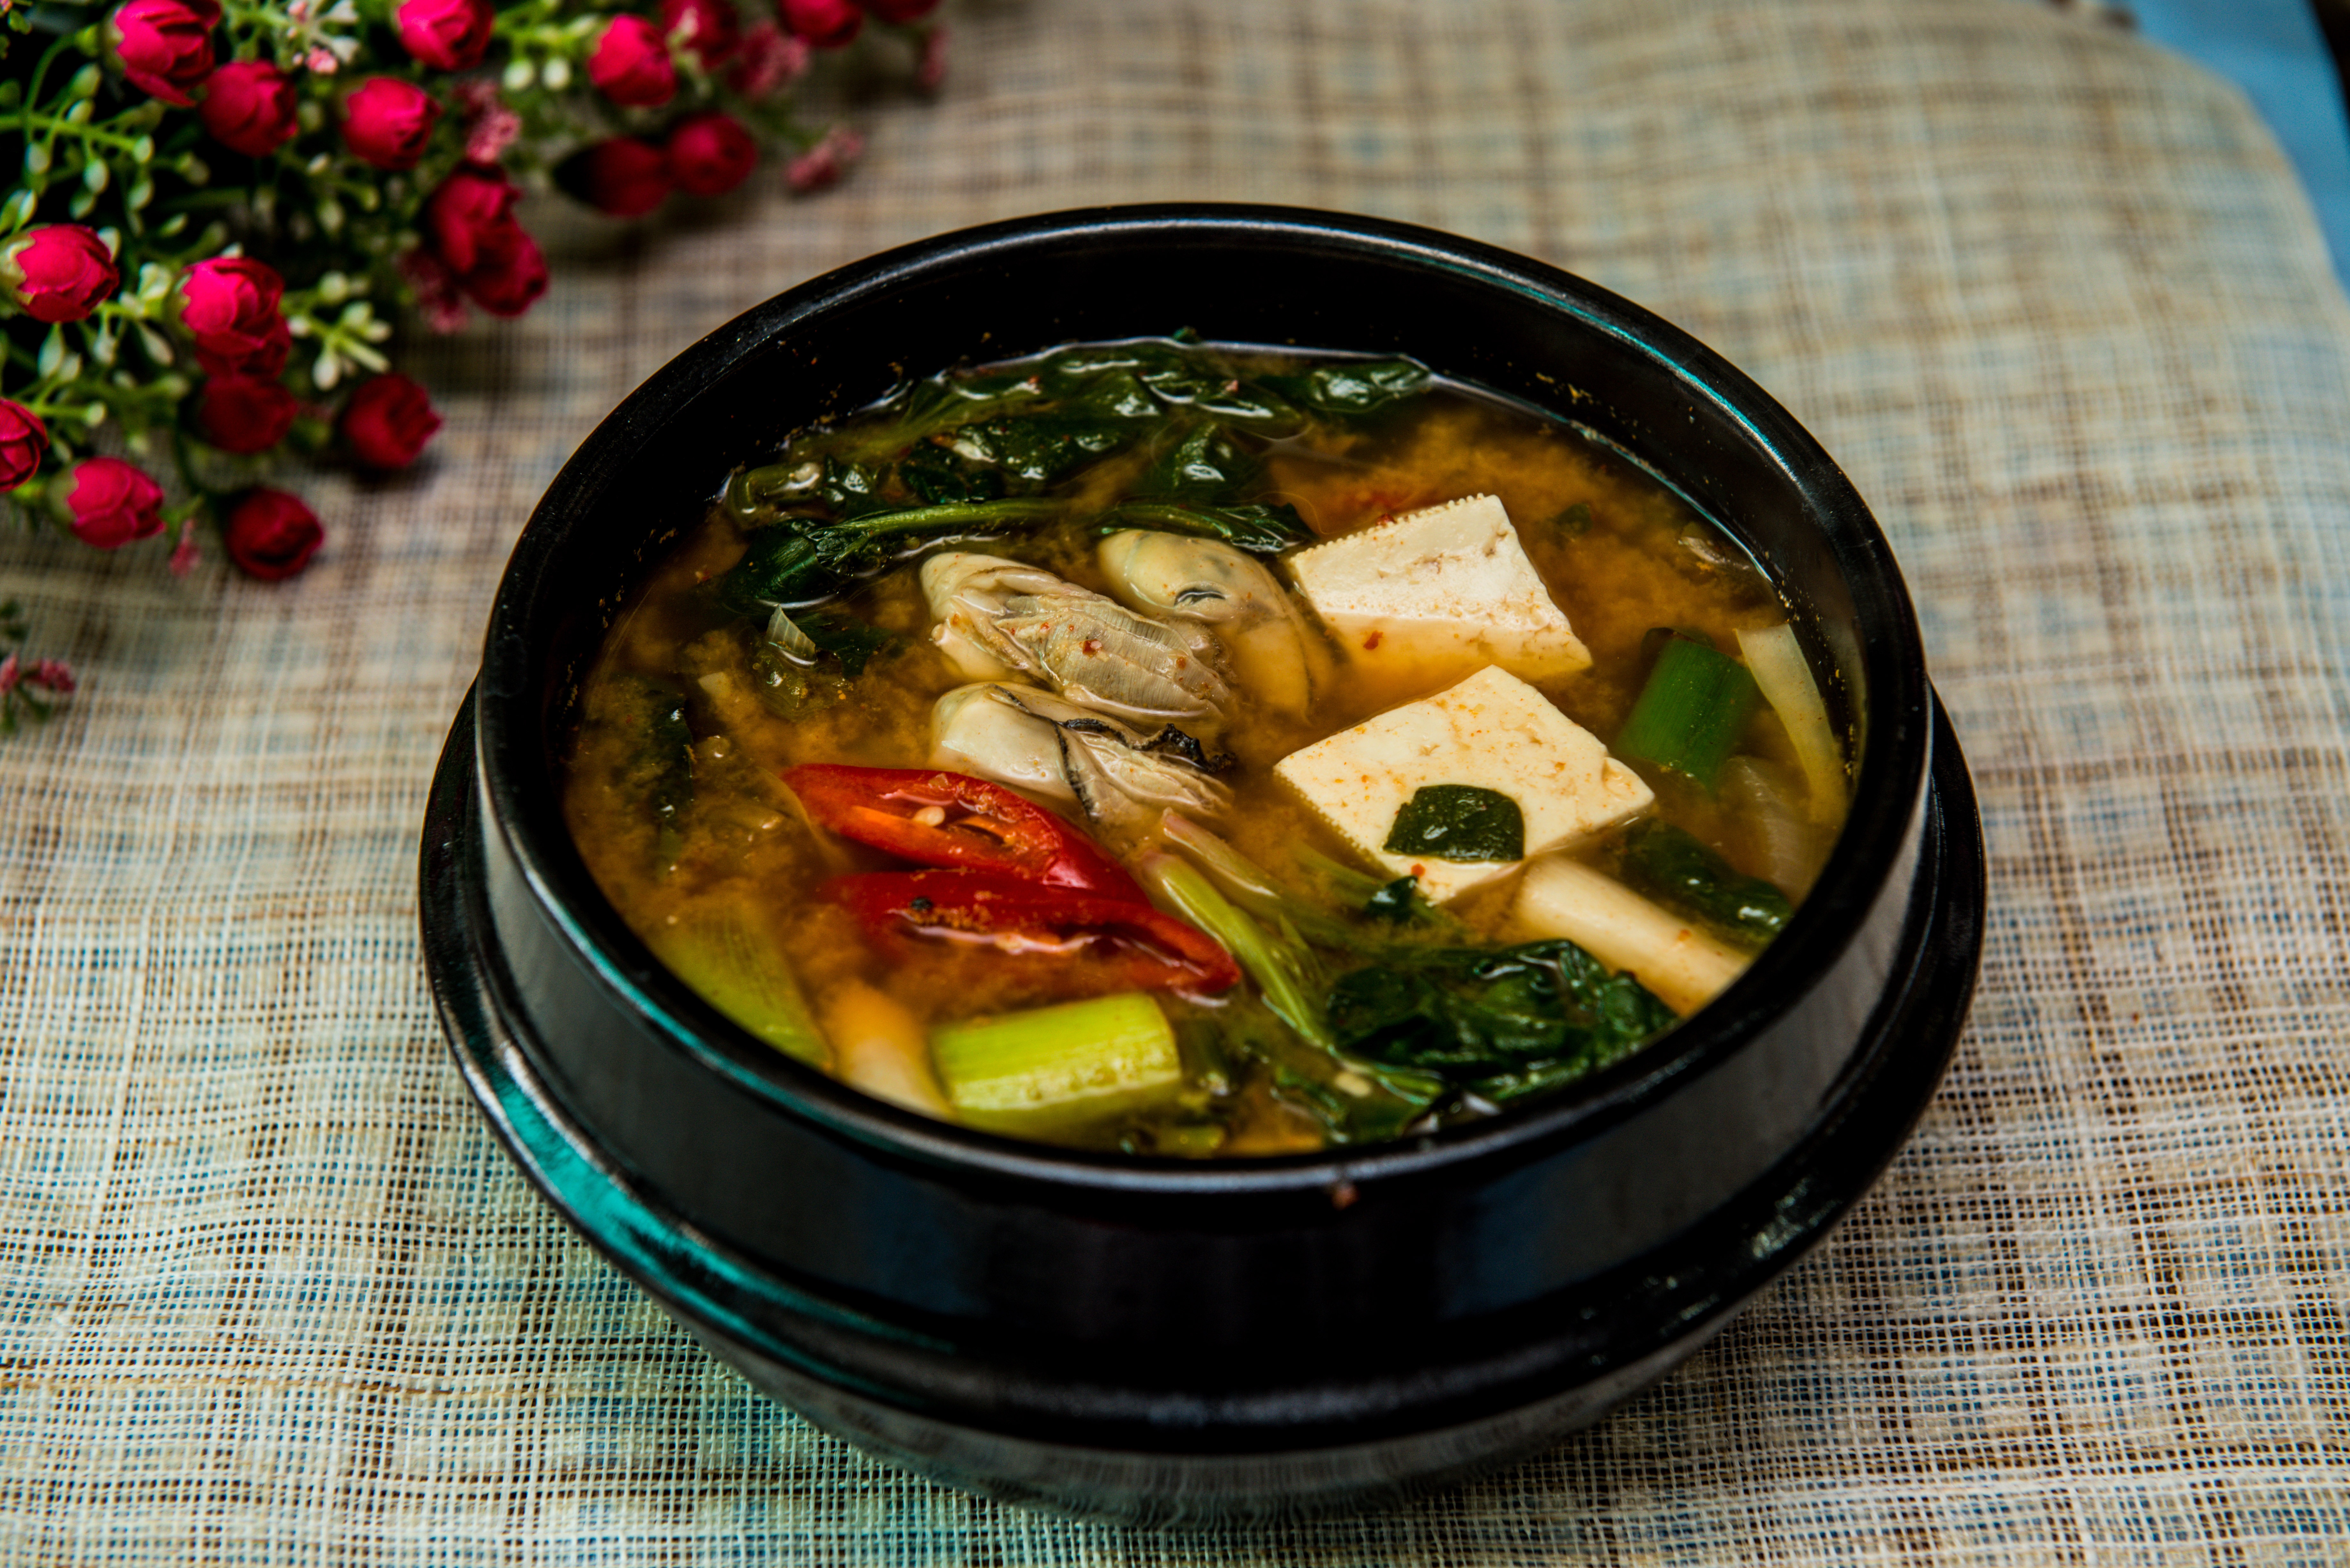
dish, meal, food, produce, fish, cuisine, soup, asian food, bureau, miso, tang, miso soup, hot pot